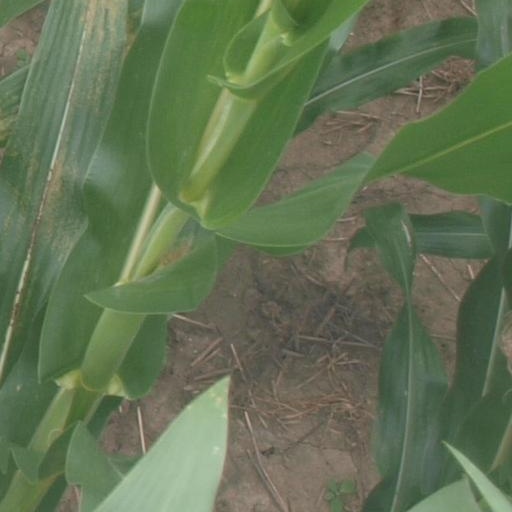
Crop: maize; corn